Text editor

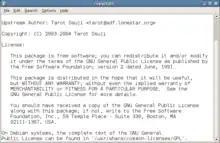
Editors like Leafpad, shown here, are often included with operating systems as a default helper application for opening text files.

A text editor is a type of computer program that edits plain text. An example of such programs is "notepad" software (e.g. Windows Notepad). Text editors are provided with operating systems and software development packages, and can be used to change files such as configuration files, documentation files and programming language source code.